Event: Nepal Earthquake
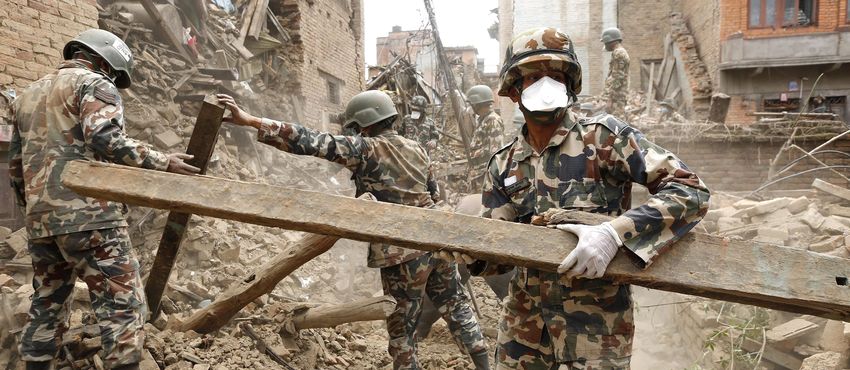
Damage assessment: damage